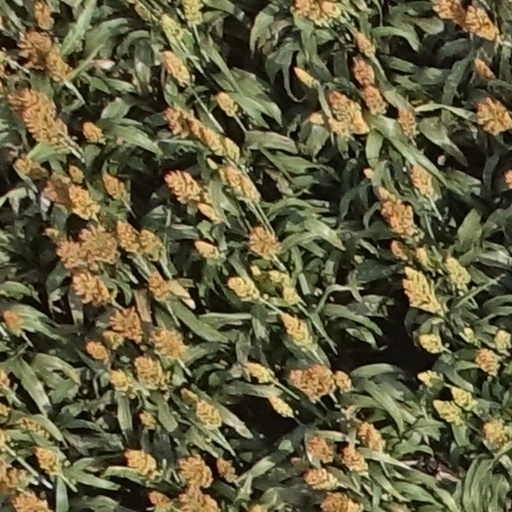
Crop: sorghum